Milana Vayntrub

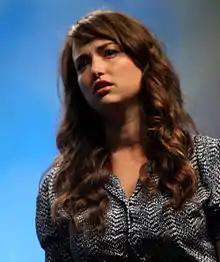
Vayntrub in 2012

Vayntrub made her acting debut appearing in three episodes of the NBC television series "ER" in 1995. She and Stevie Nelson teamed up to start the YouTube comedy channel "Live Prude Girls" where they produced a number of shorts. Live Prude Girls went on to be featured on "NewMediaRockstars" Top 100 Channels countdown, ranked at number 93. Vayntrub has had small roles in film and television, including "Life Happens" and "Silicon Valley". She has also starred in several "CollegeHumor" videos.